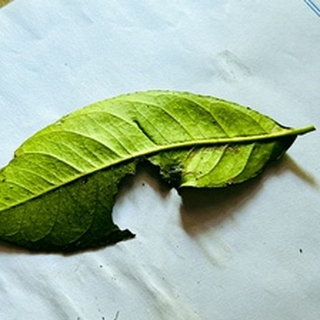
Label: lemon_deficiency